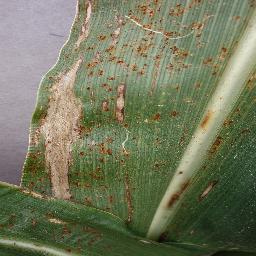
Label: Corn_(Maize)___Northern_Leaf_Blight